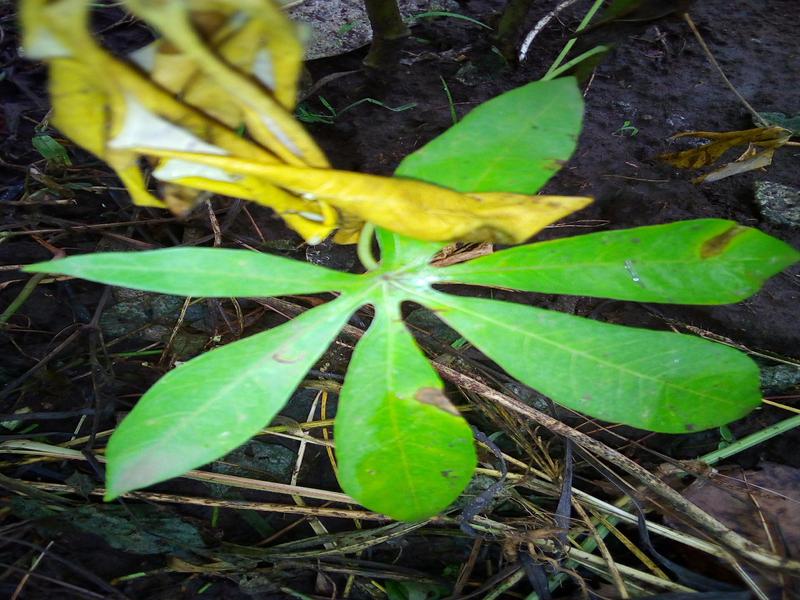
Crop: cassava
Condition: bacterial_blight